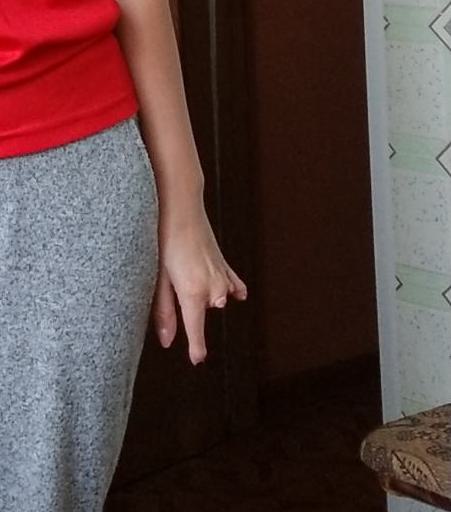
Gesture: no_gesture